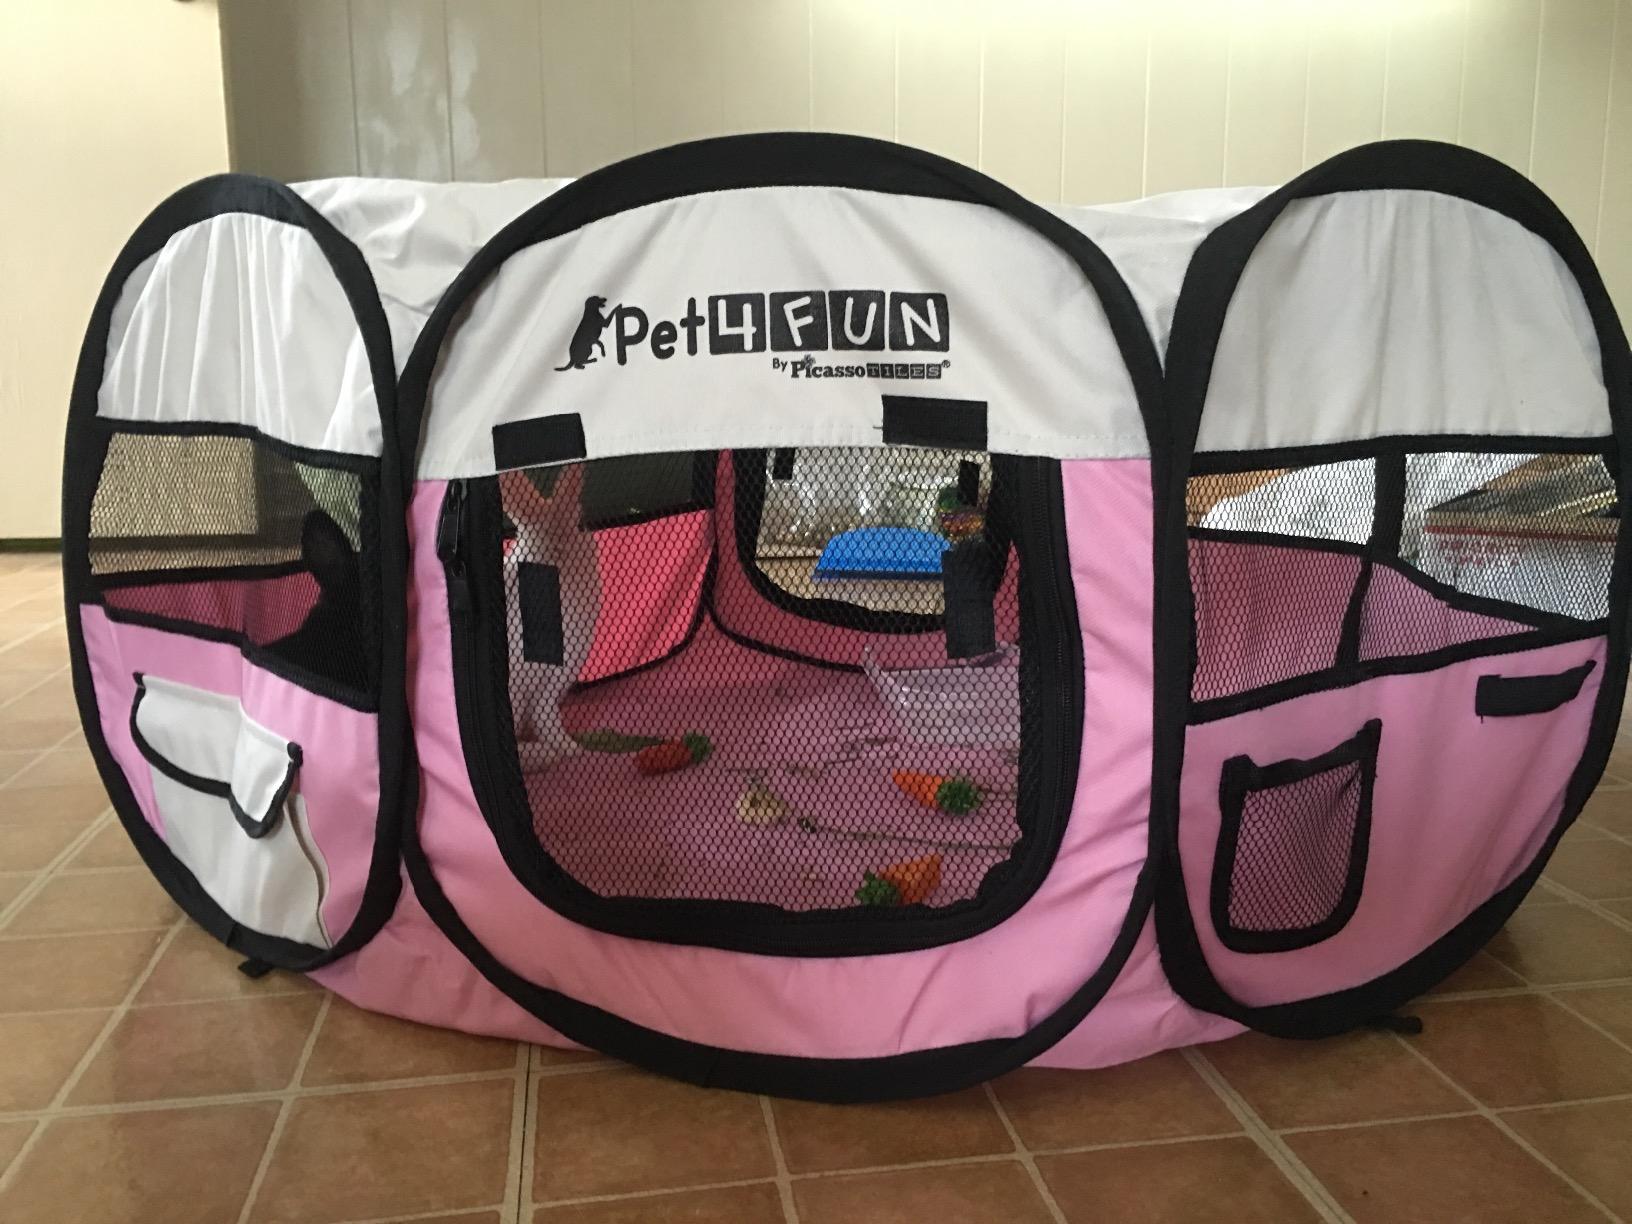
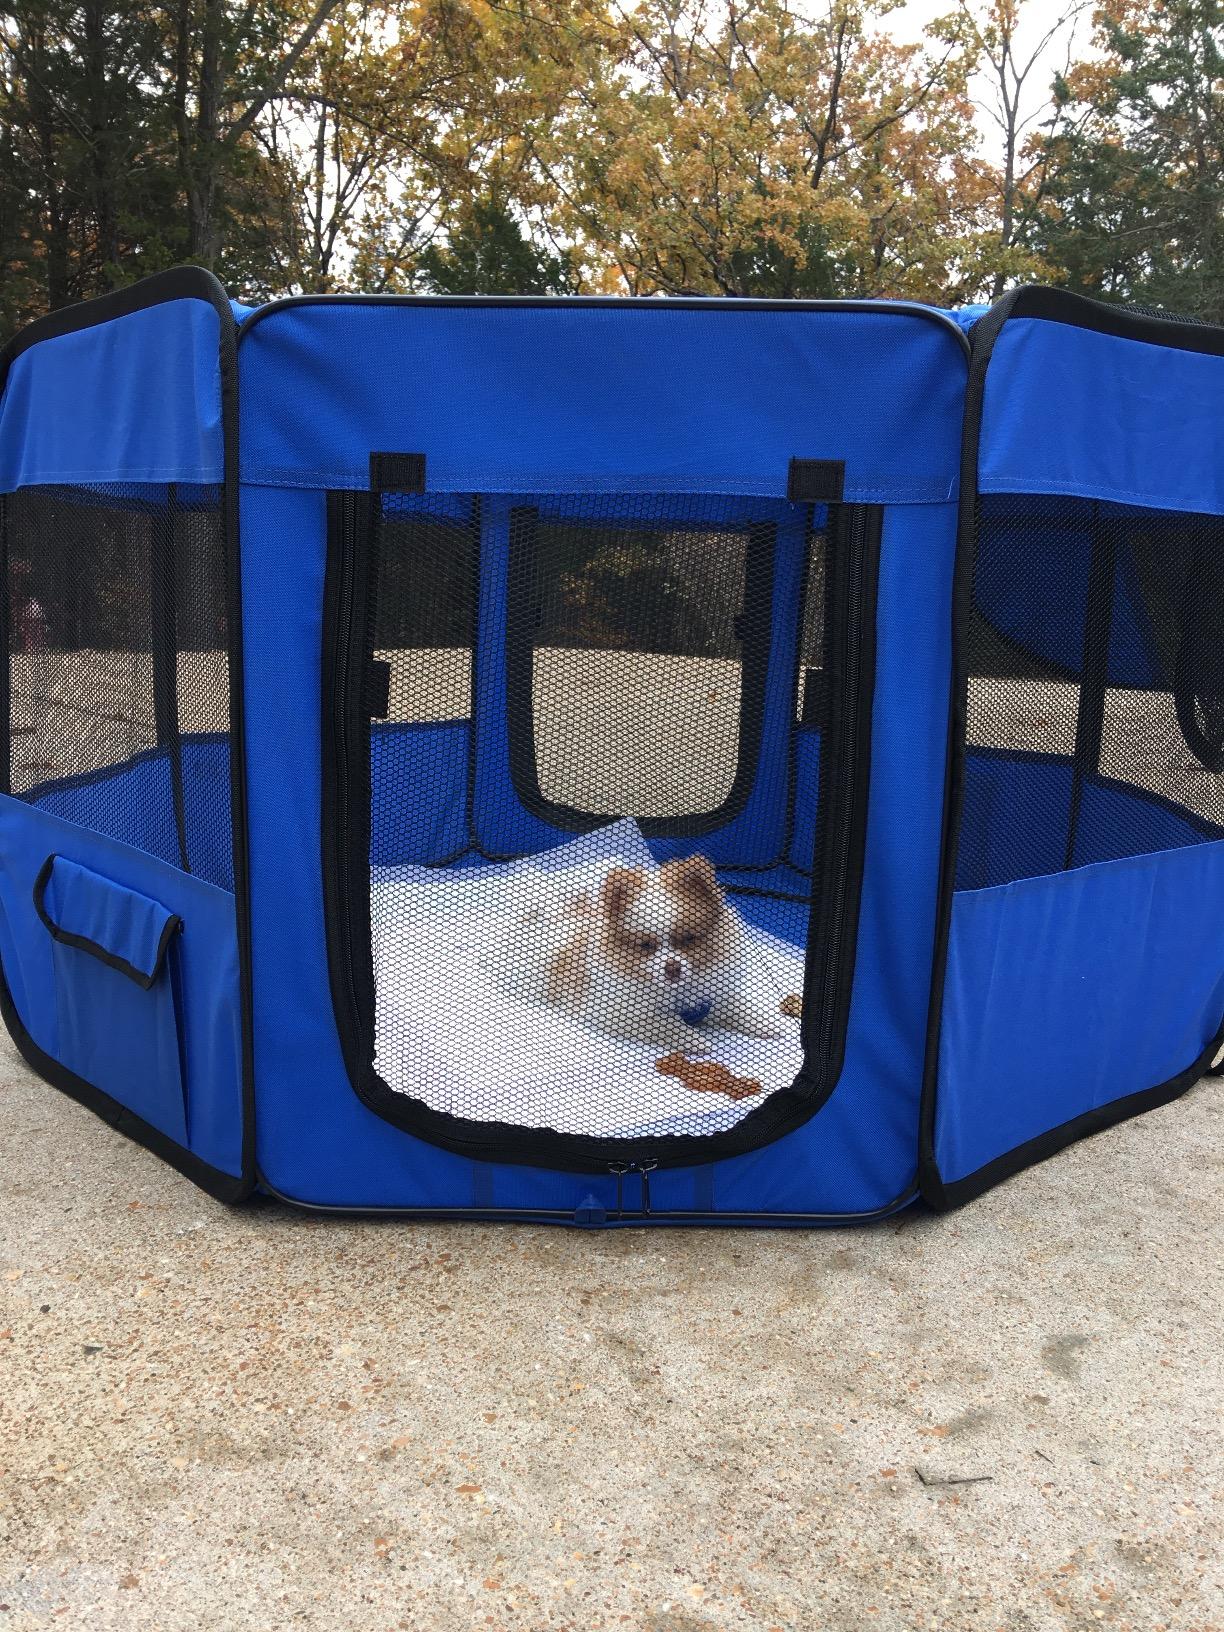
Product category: items_kennel
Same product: no